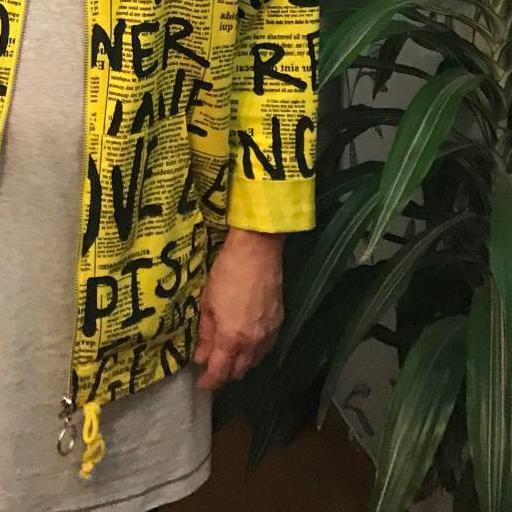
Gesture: no_gesture